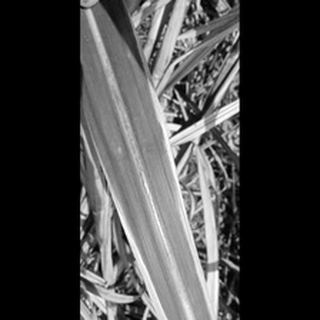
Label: sugarcane_red_rot